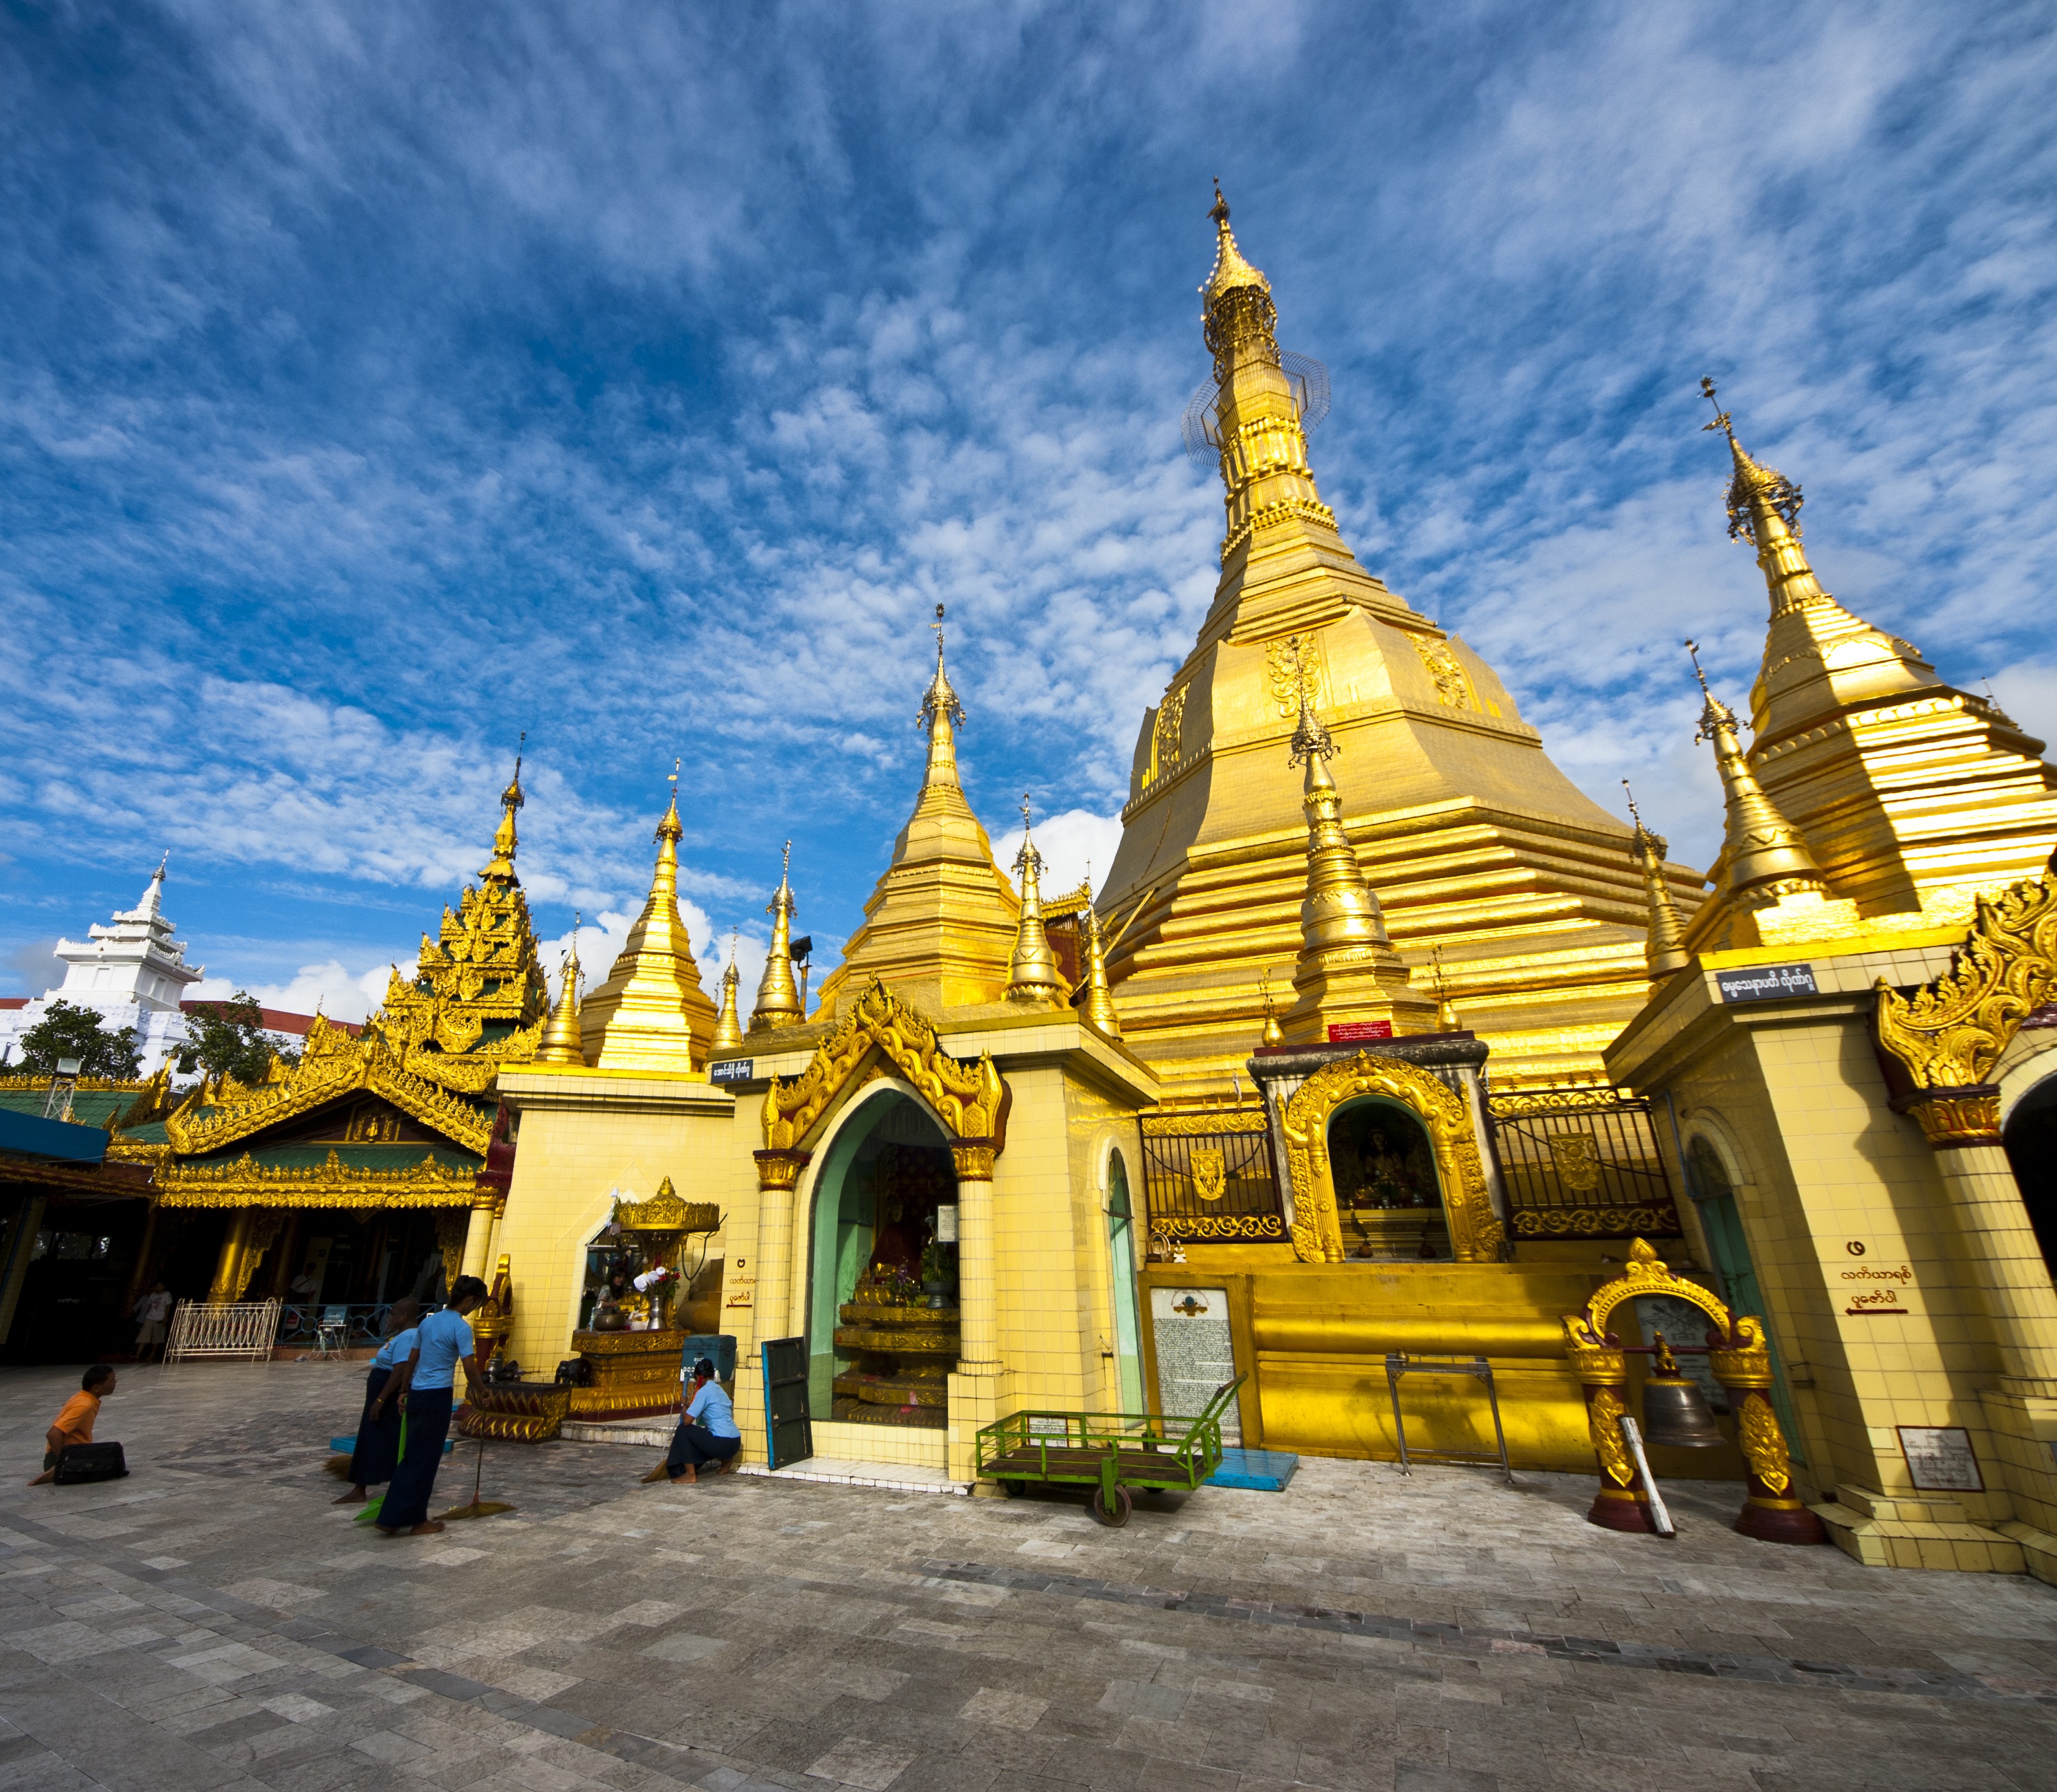
building, palace, travel, tower, asia, place of worship, temple, shrine, pagoda, wat, myanmar, burma, hindu temple, historic site